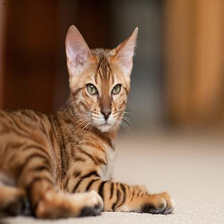
Species: cat
Breed: Bengal